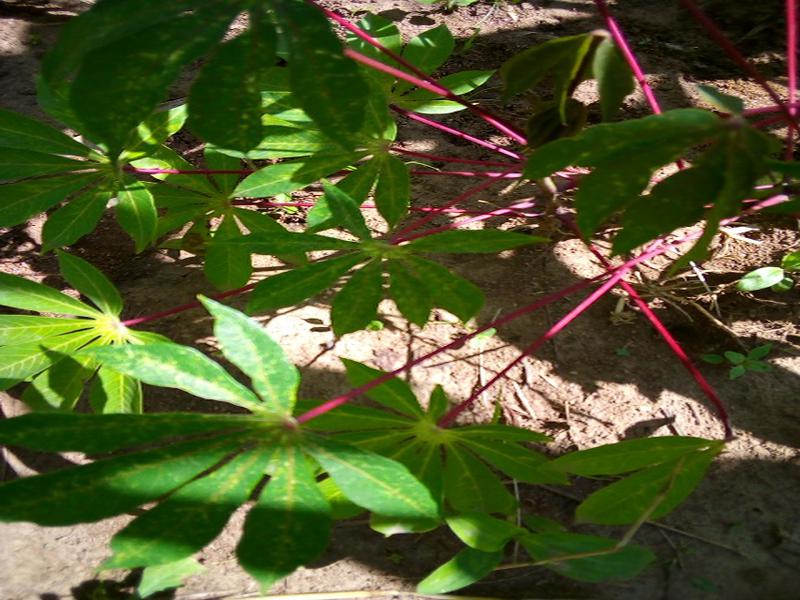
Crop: cassava
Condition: green_mottle